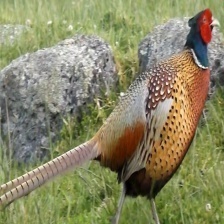
Species: RING-NECKED PHEASANT
Scientific name: PHASIANUS COLCHICUS